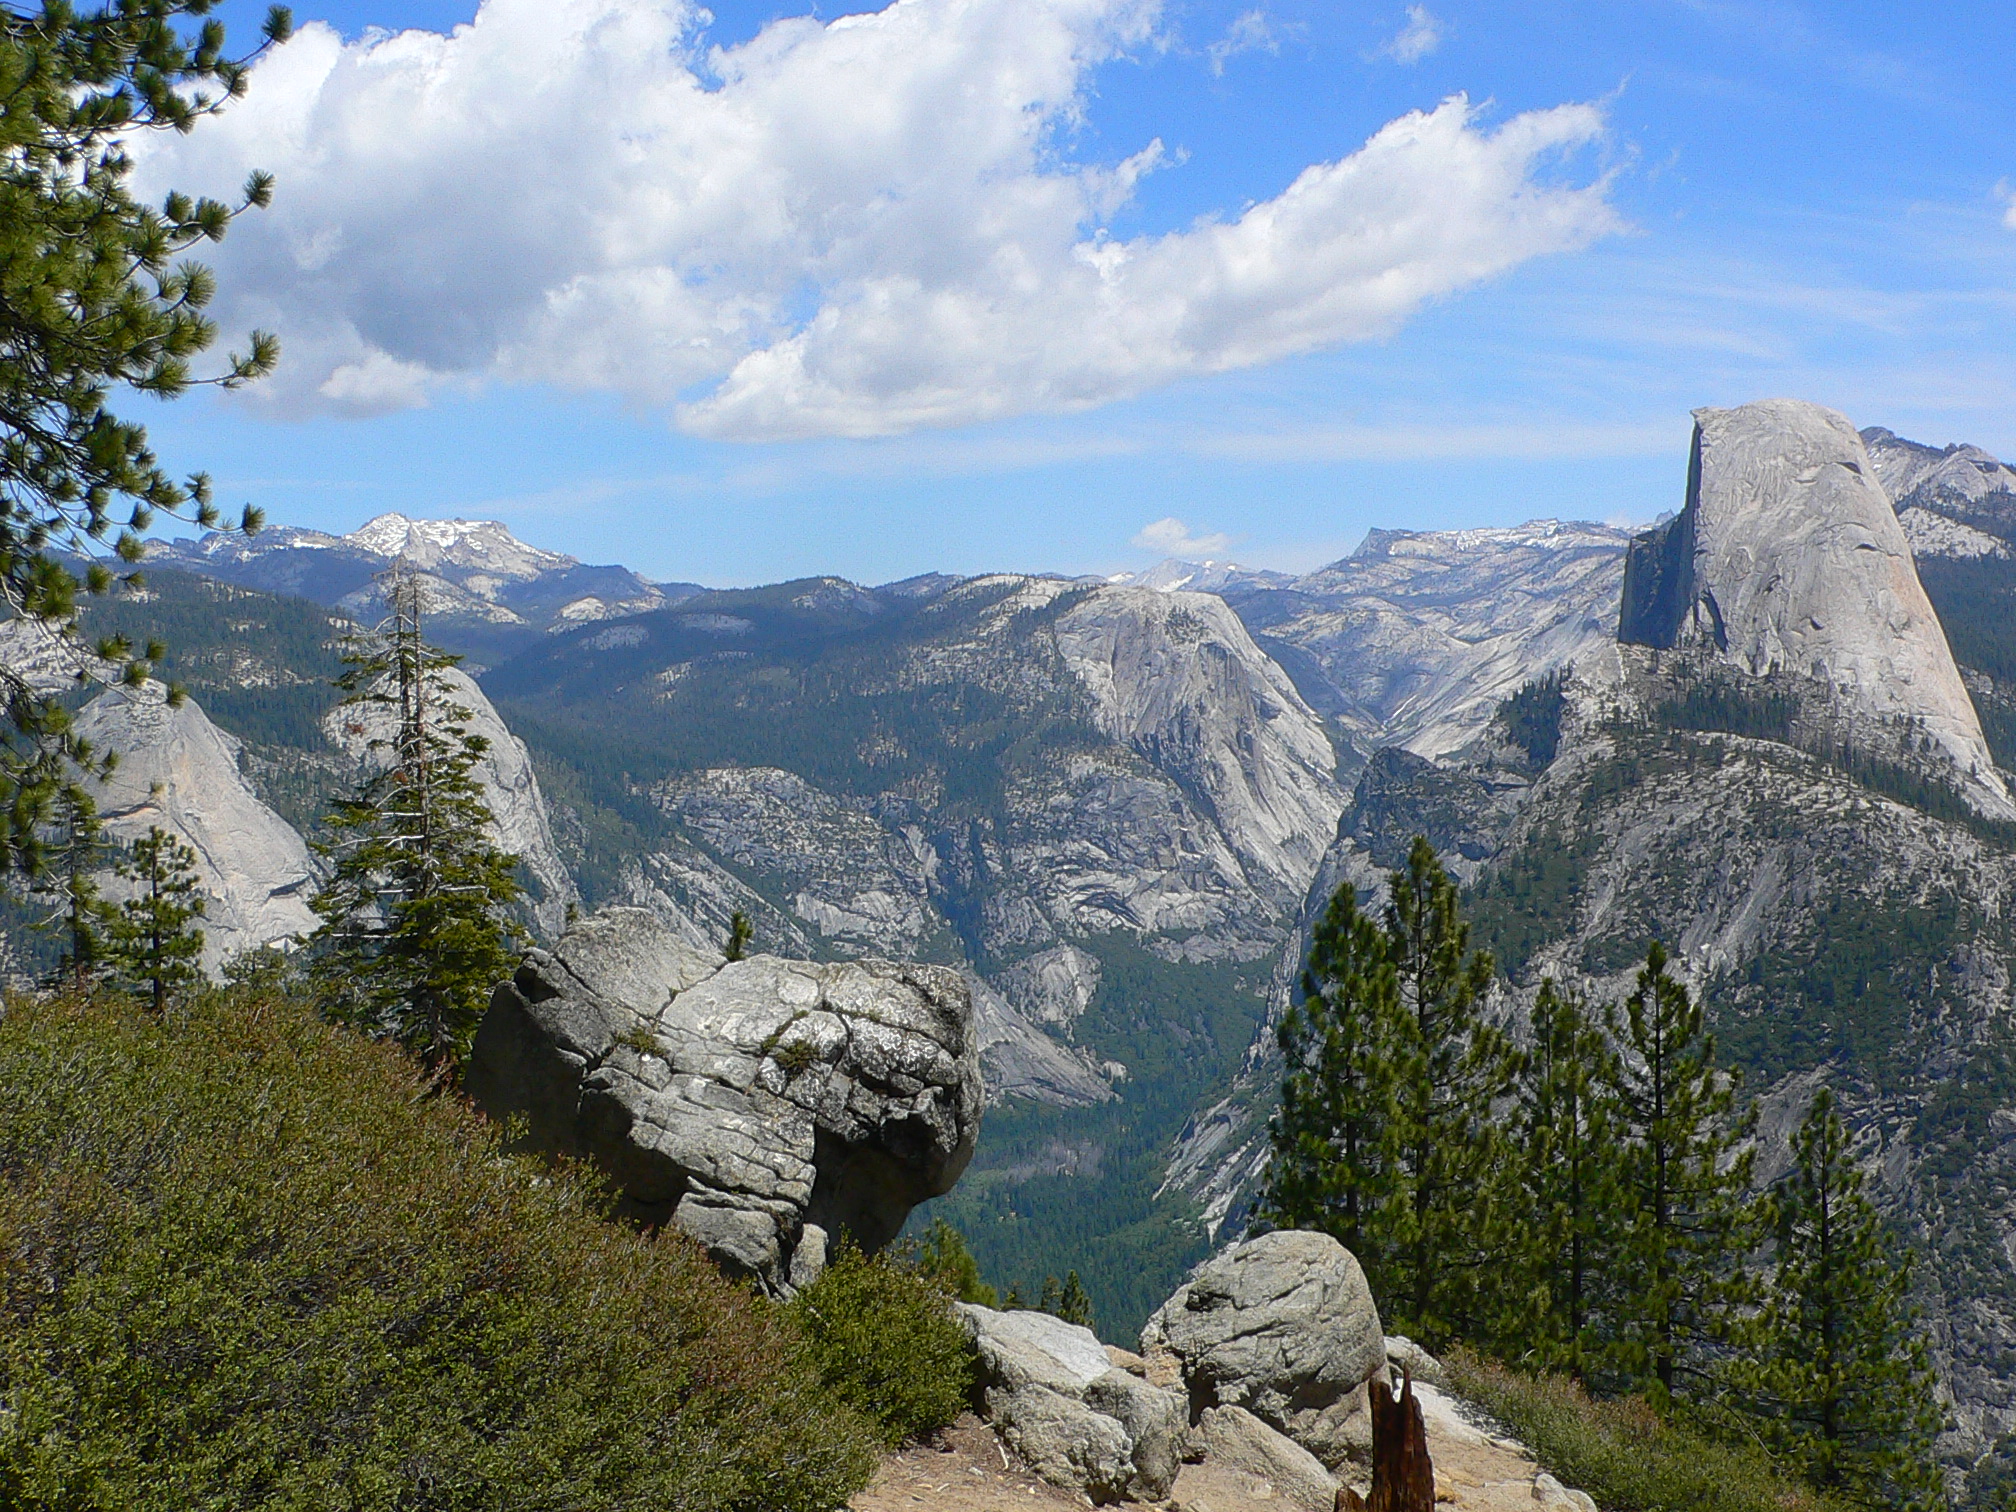
nature, rock, wilderness, walking, mountain, hiking, trail, adventure, valley, mountain range, yosemite, park, terrain, national park, ridge, geology, alps, backpacking, badlands, plateau, halfdome, highsierras, landform, mountain pass, geographical feature, mountainous landforms